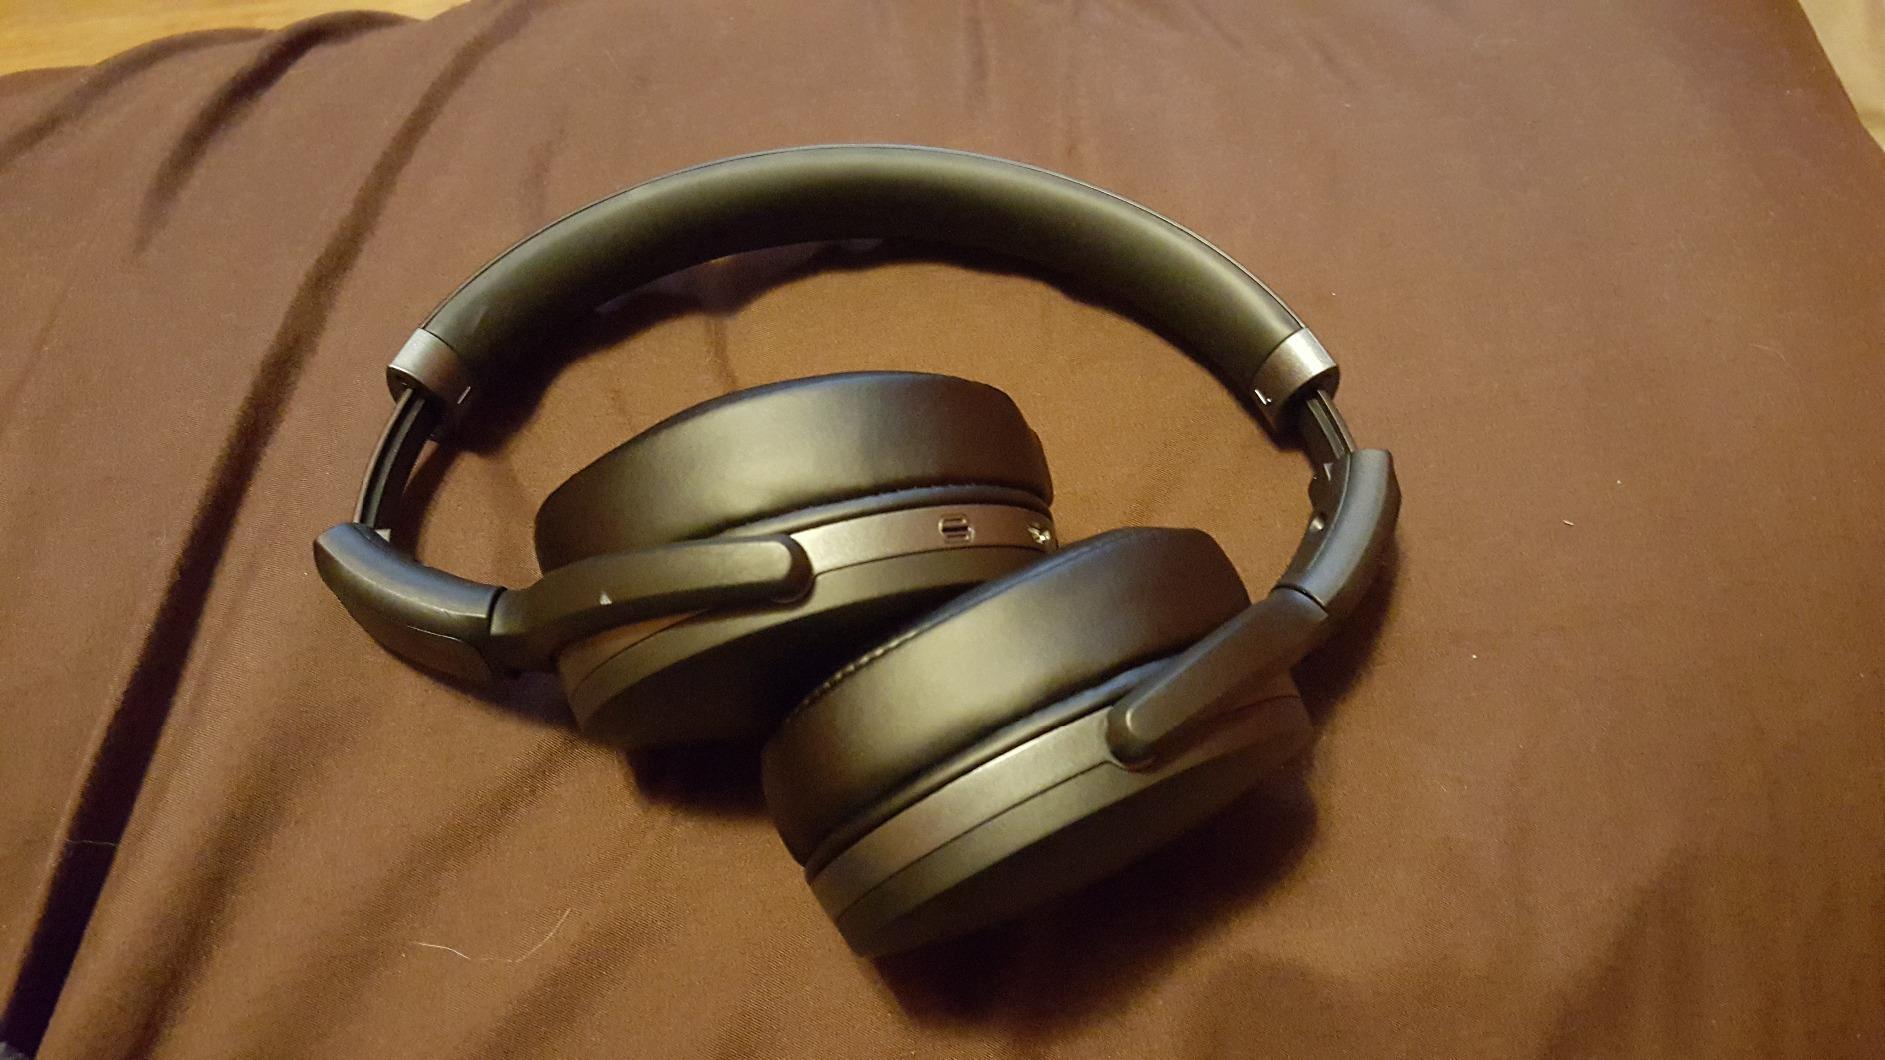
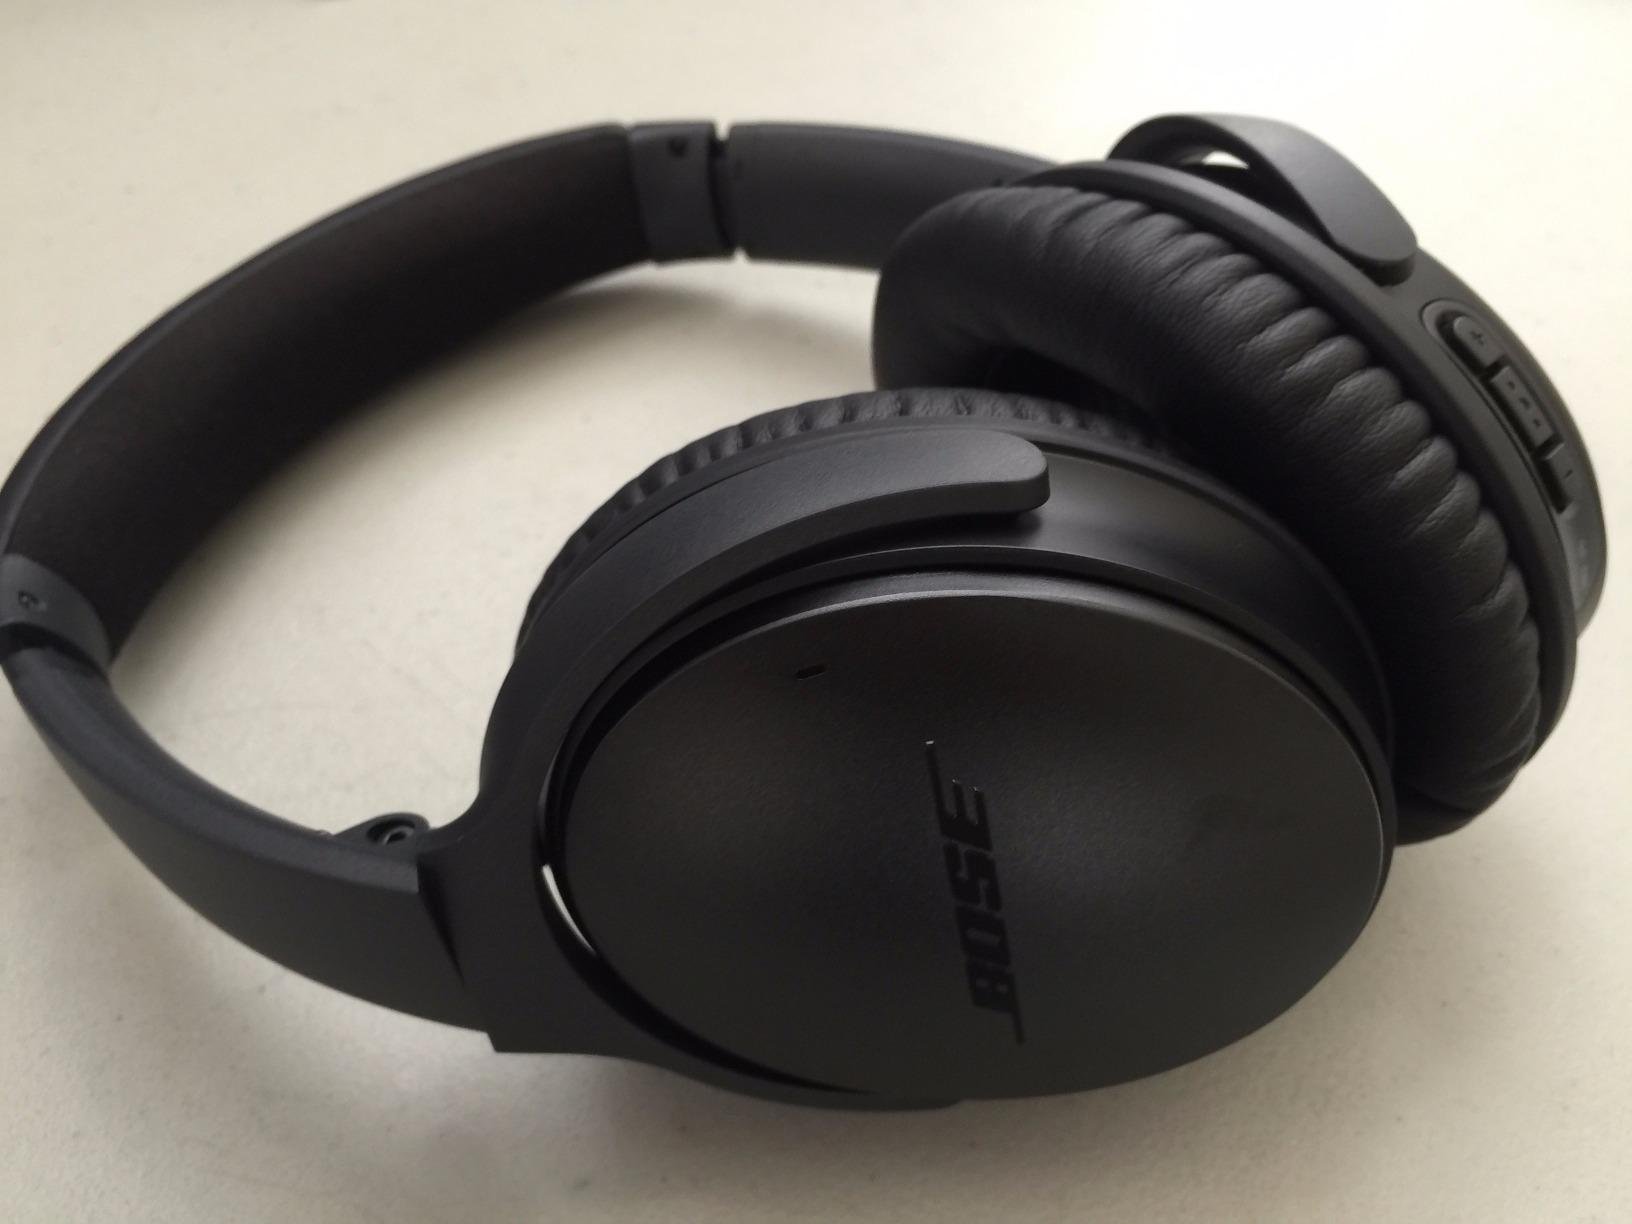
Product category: headphones
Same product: no